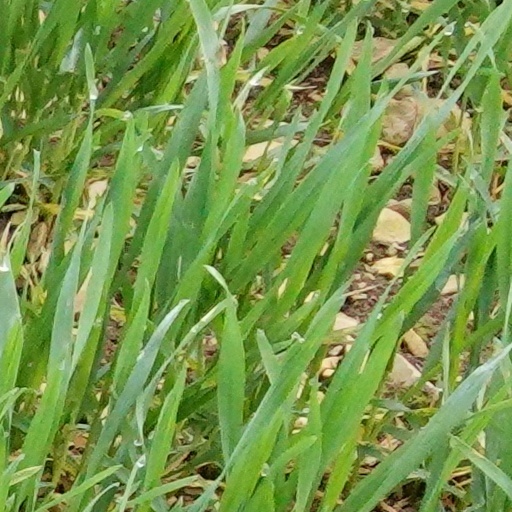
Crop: wheat